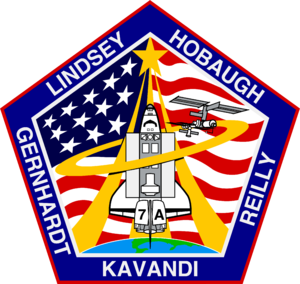
Charles Hobaugh est un astronaute et colonel américain né le 5 novembre 1961 à Bar Harbor, Maine. Il a participé à trois vols spatiaux.
STS-100 est la seizième mission de la navette spatiale Endeavour et la neuvième mission vers la Station spatiale internationale.
STS-104 est la vingt-quatrième mission de la navette spatiale Atlantis et la dixième mission d'une navette américaine vers la Station spatiale internationale.